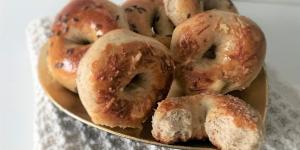
rosquillas saludables